Christian Reformed Church in North America

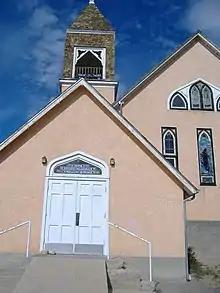
A CRC church on the Navajo reservation

The CRC has mission efforts and ministries in Nigeria, South America, Southeast Asia, and the Navajo reservation. Among the most prominent reservation churches are the Zuni and Rehoboth missions. Rehoboth was founded in 1903 and has grown significantly into a large church and has an independent school with over 500 students in grades K-12; Zuni has experienced the same in its community. The Rehoboth hospital moved to the neighboring town of Gallup in 1970. Rehoboth built a high-school in 1951, and a new high school, funded by the DeVos family, was built in 2018. The first Rehoboth church was built in 1908, though the congregation moved to a new building in 2005.